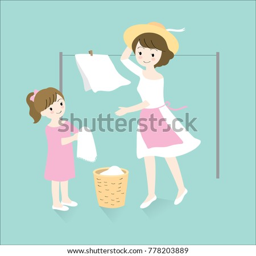
cute mother and daughter are helping to dry clothes .